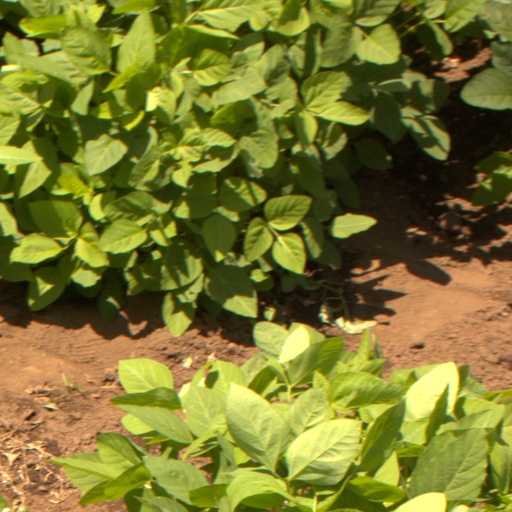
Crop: soybean